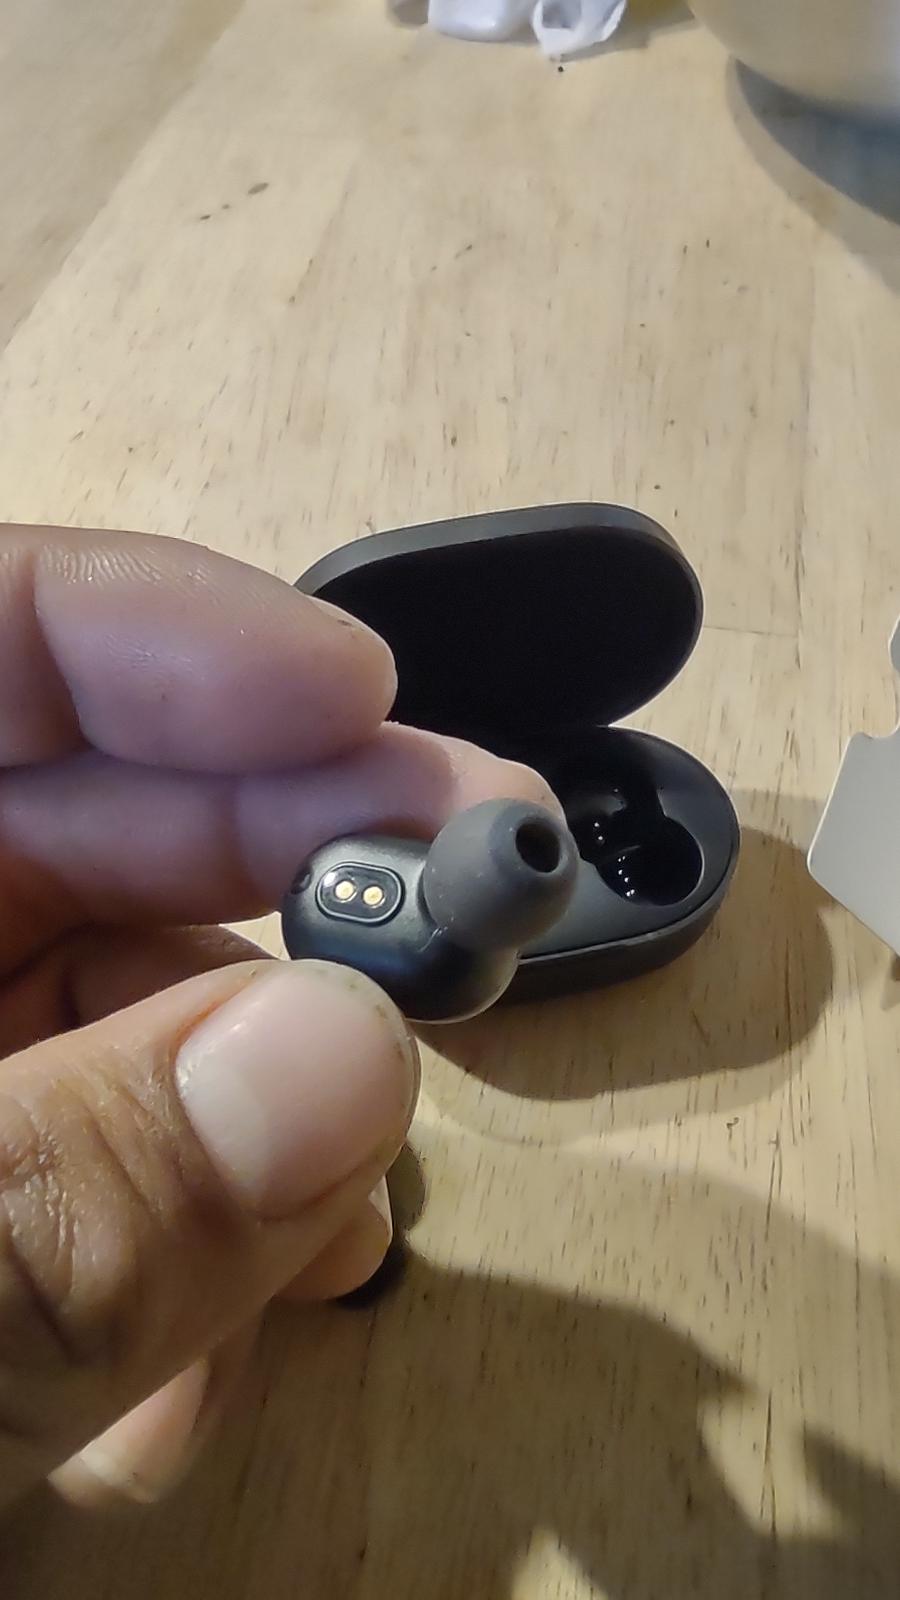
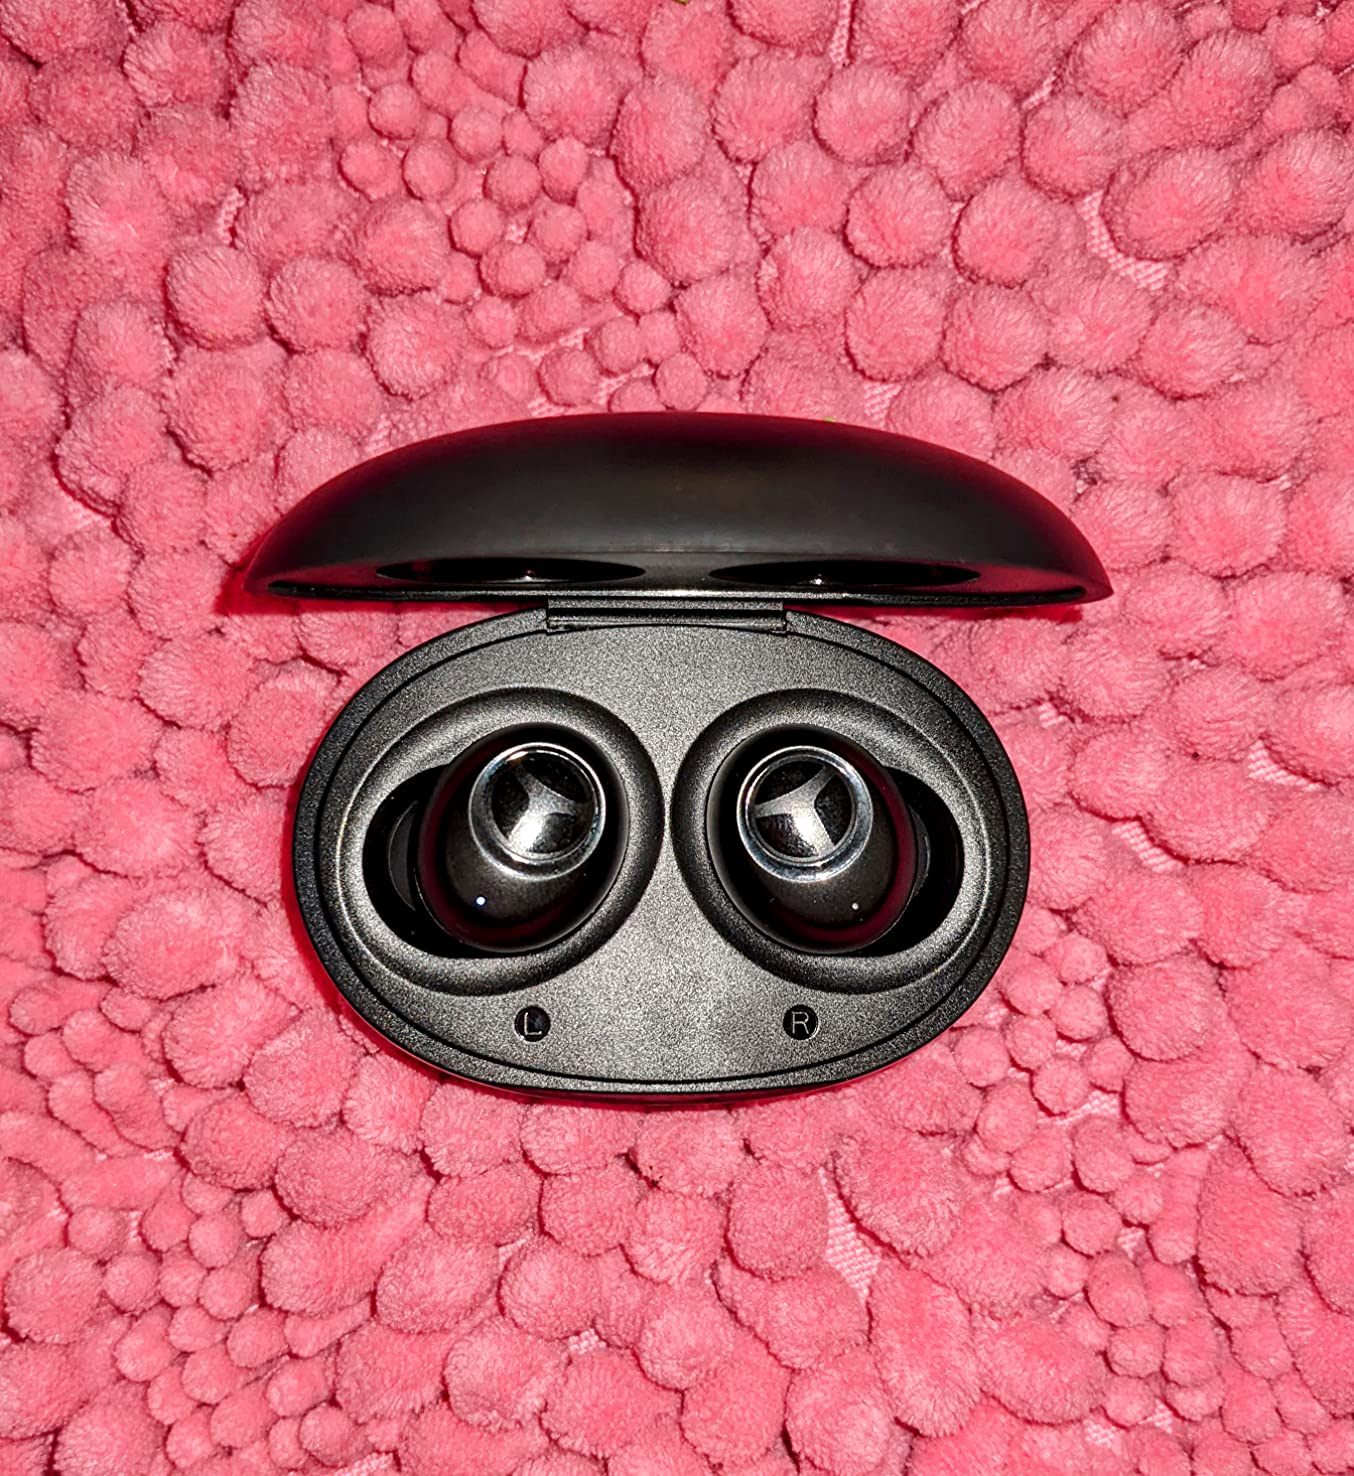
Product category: earbuds
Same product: no